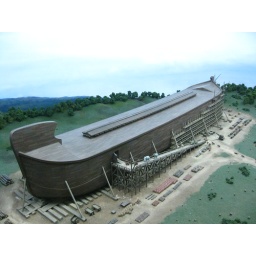
300 cubits long. Note the bears followed by elephants followed by giraffes followed by dinosaurs.